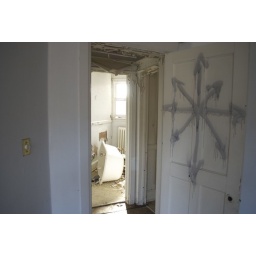
Geoff &amp;amp; I snuck in to the abandoned building across the street yesterday.